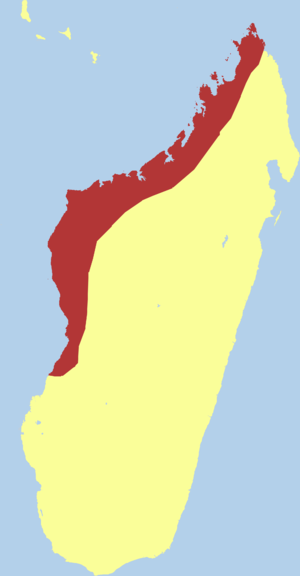
Les pygargues ou pyrargues sont un genre de rapaces diurnes de la famille des Accipitridae qui se nourrissent majoritairement de poissons. Ils sont parfois appelés aigles pêcheurs, aigles de mer, haliètes, et plus anciennement huards ou orfraies. Les pygargues réunissent les espèces du genre Haliaeetus et de l'ancien genre Icthyophaga, auparavant tous deux classés dans une sous-famille des Haliaeetinae, mais qui ont fusionné depuis 2013. Le pygargue à tête blanche est particulièrement connu pour être l'emblème des États-Unis.